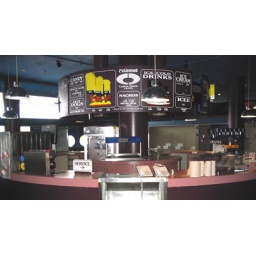
The round snack bar in the middle of the &amp;quot;side a&amp;quot; lobby. The service sign indicates station number 8.